Safe-haven law

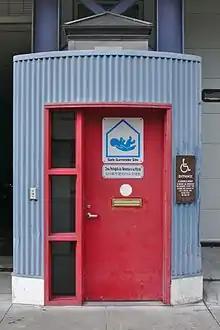
Sign at San Francisco Fire Station 14 designating it as a Safe Surrender Site

Safe-haven laws (also known in some states as "Baby Moses laws", in reference to the religious scripture) are statutes in the United States that decriminalize the leaving of unharmed infants with statutorily designated private persons so that the child becomes a ward of the state. All fifty states, the District of Columbia, and Puerto Rico have enacted such statutes.